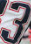
Number: 3